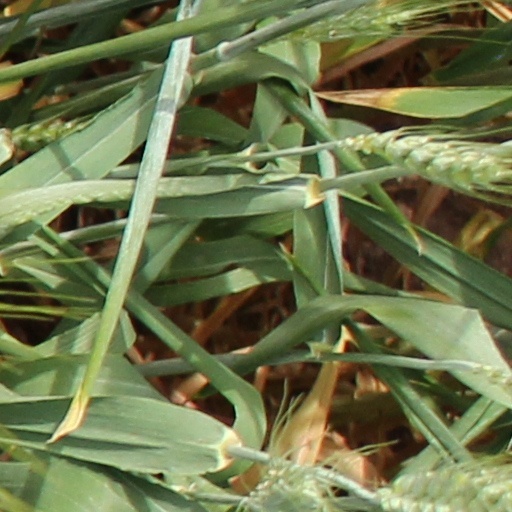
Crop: wheat